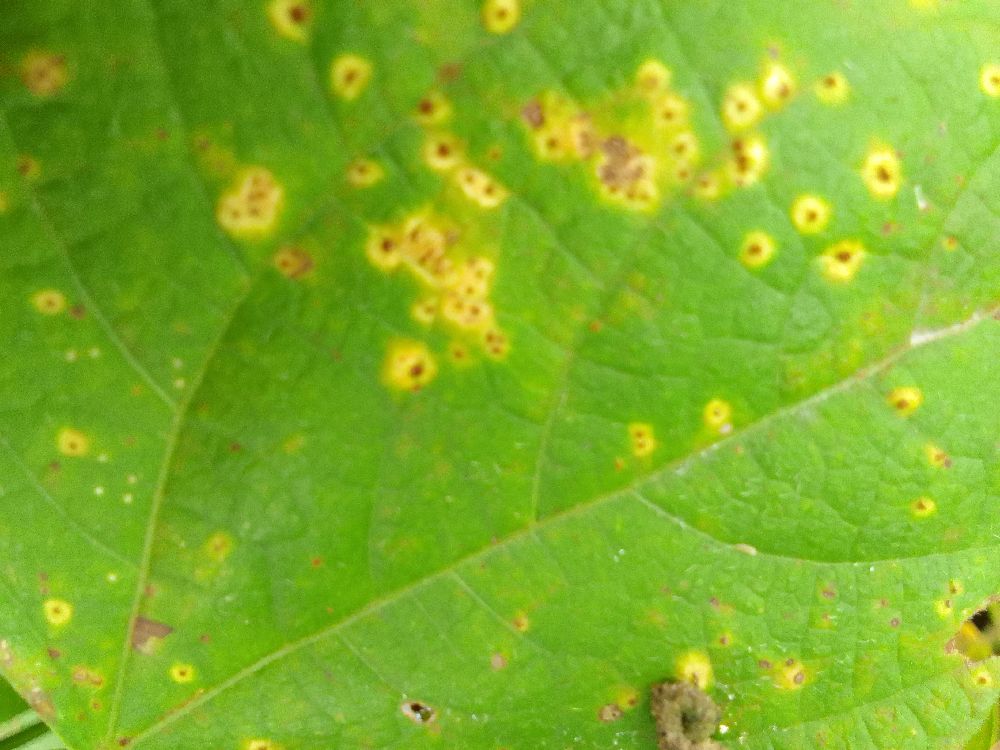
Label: rust